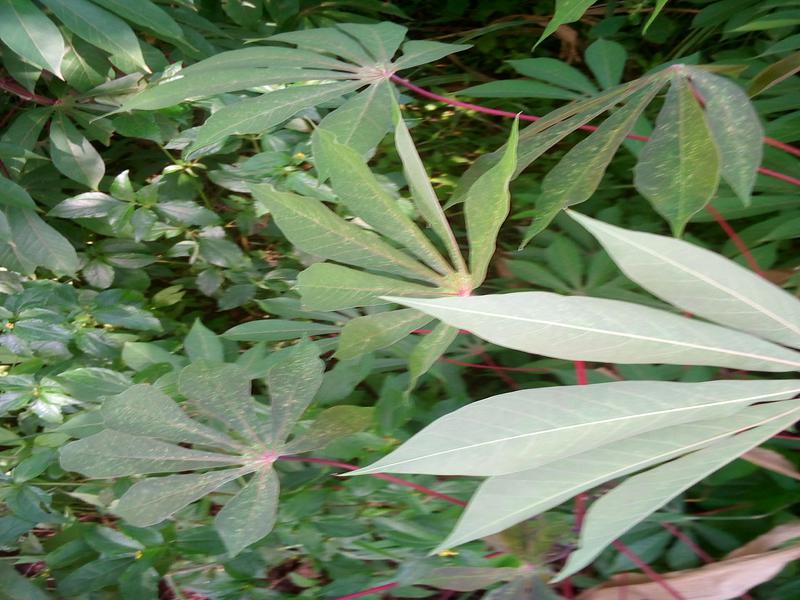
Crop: cassava
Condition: green_mottle